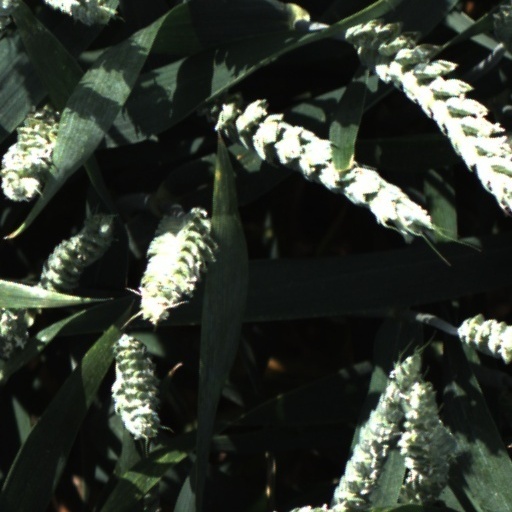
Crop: wheat